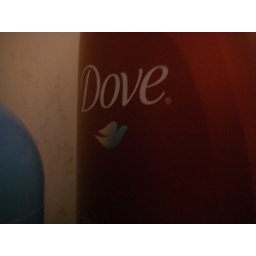
Blue bottle reflecting in the silver dove